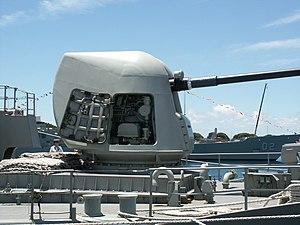
Le canon de 5 pouces/54 calibres Mark 45 est une monture d'artillerie navale américaine composée de 127 mm L54 Mark 19 pistolet sur le montage Mark 45. Conçu et construit à l'origine par United Defence, il est maintenant fabriqué par BAE Systems Land & Armaments après l'acquisition de ce dernier.